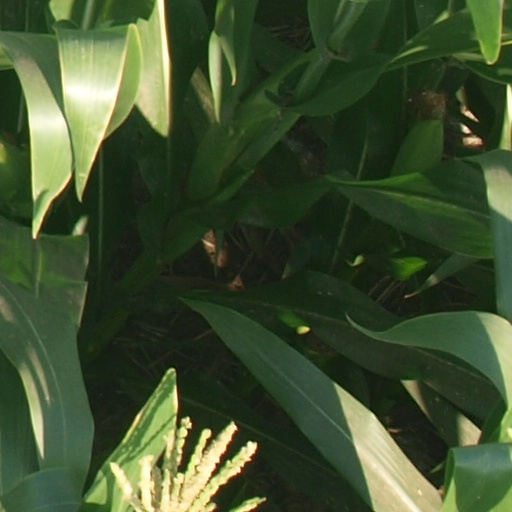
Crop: maize; corn